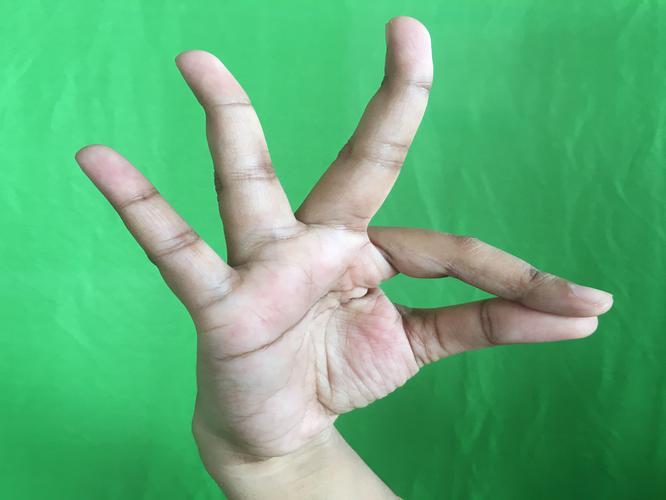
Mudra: Hamsasyam
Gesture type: single_hand